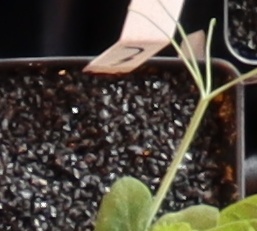
Label: Field Pea